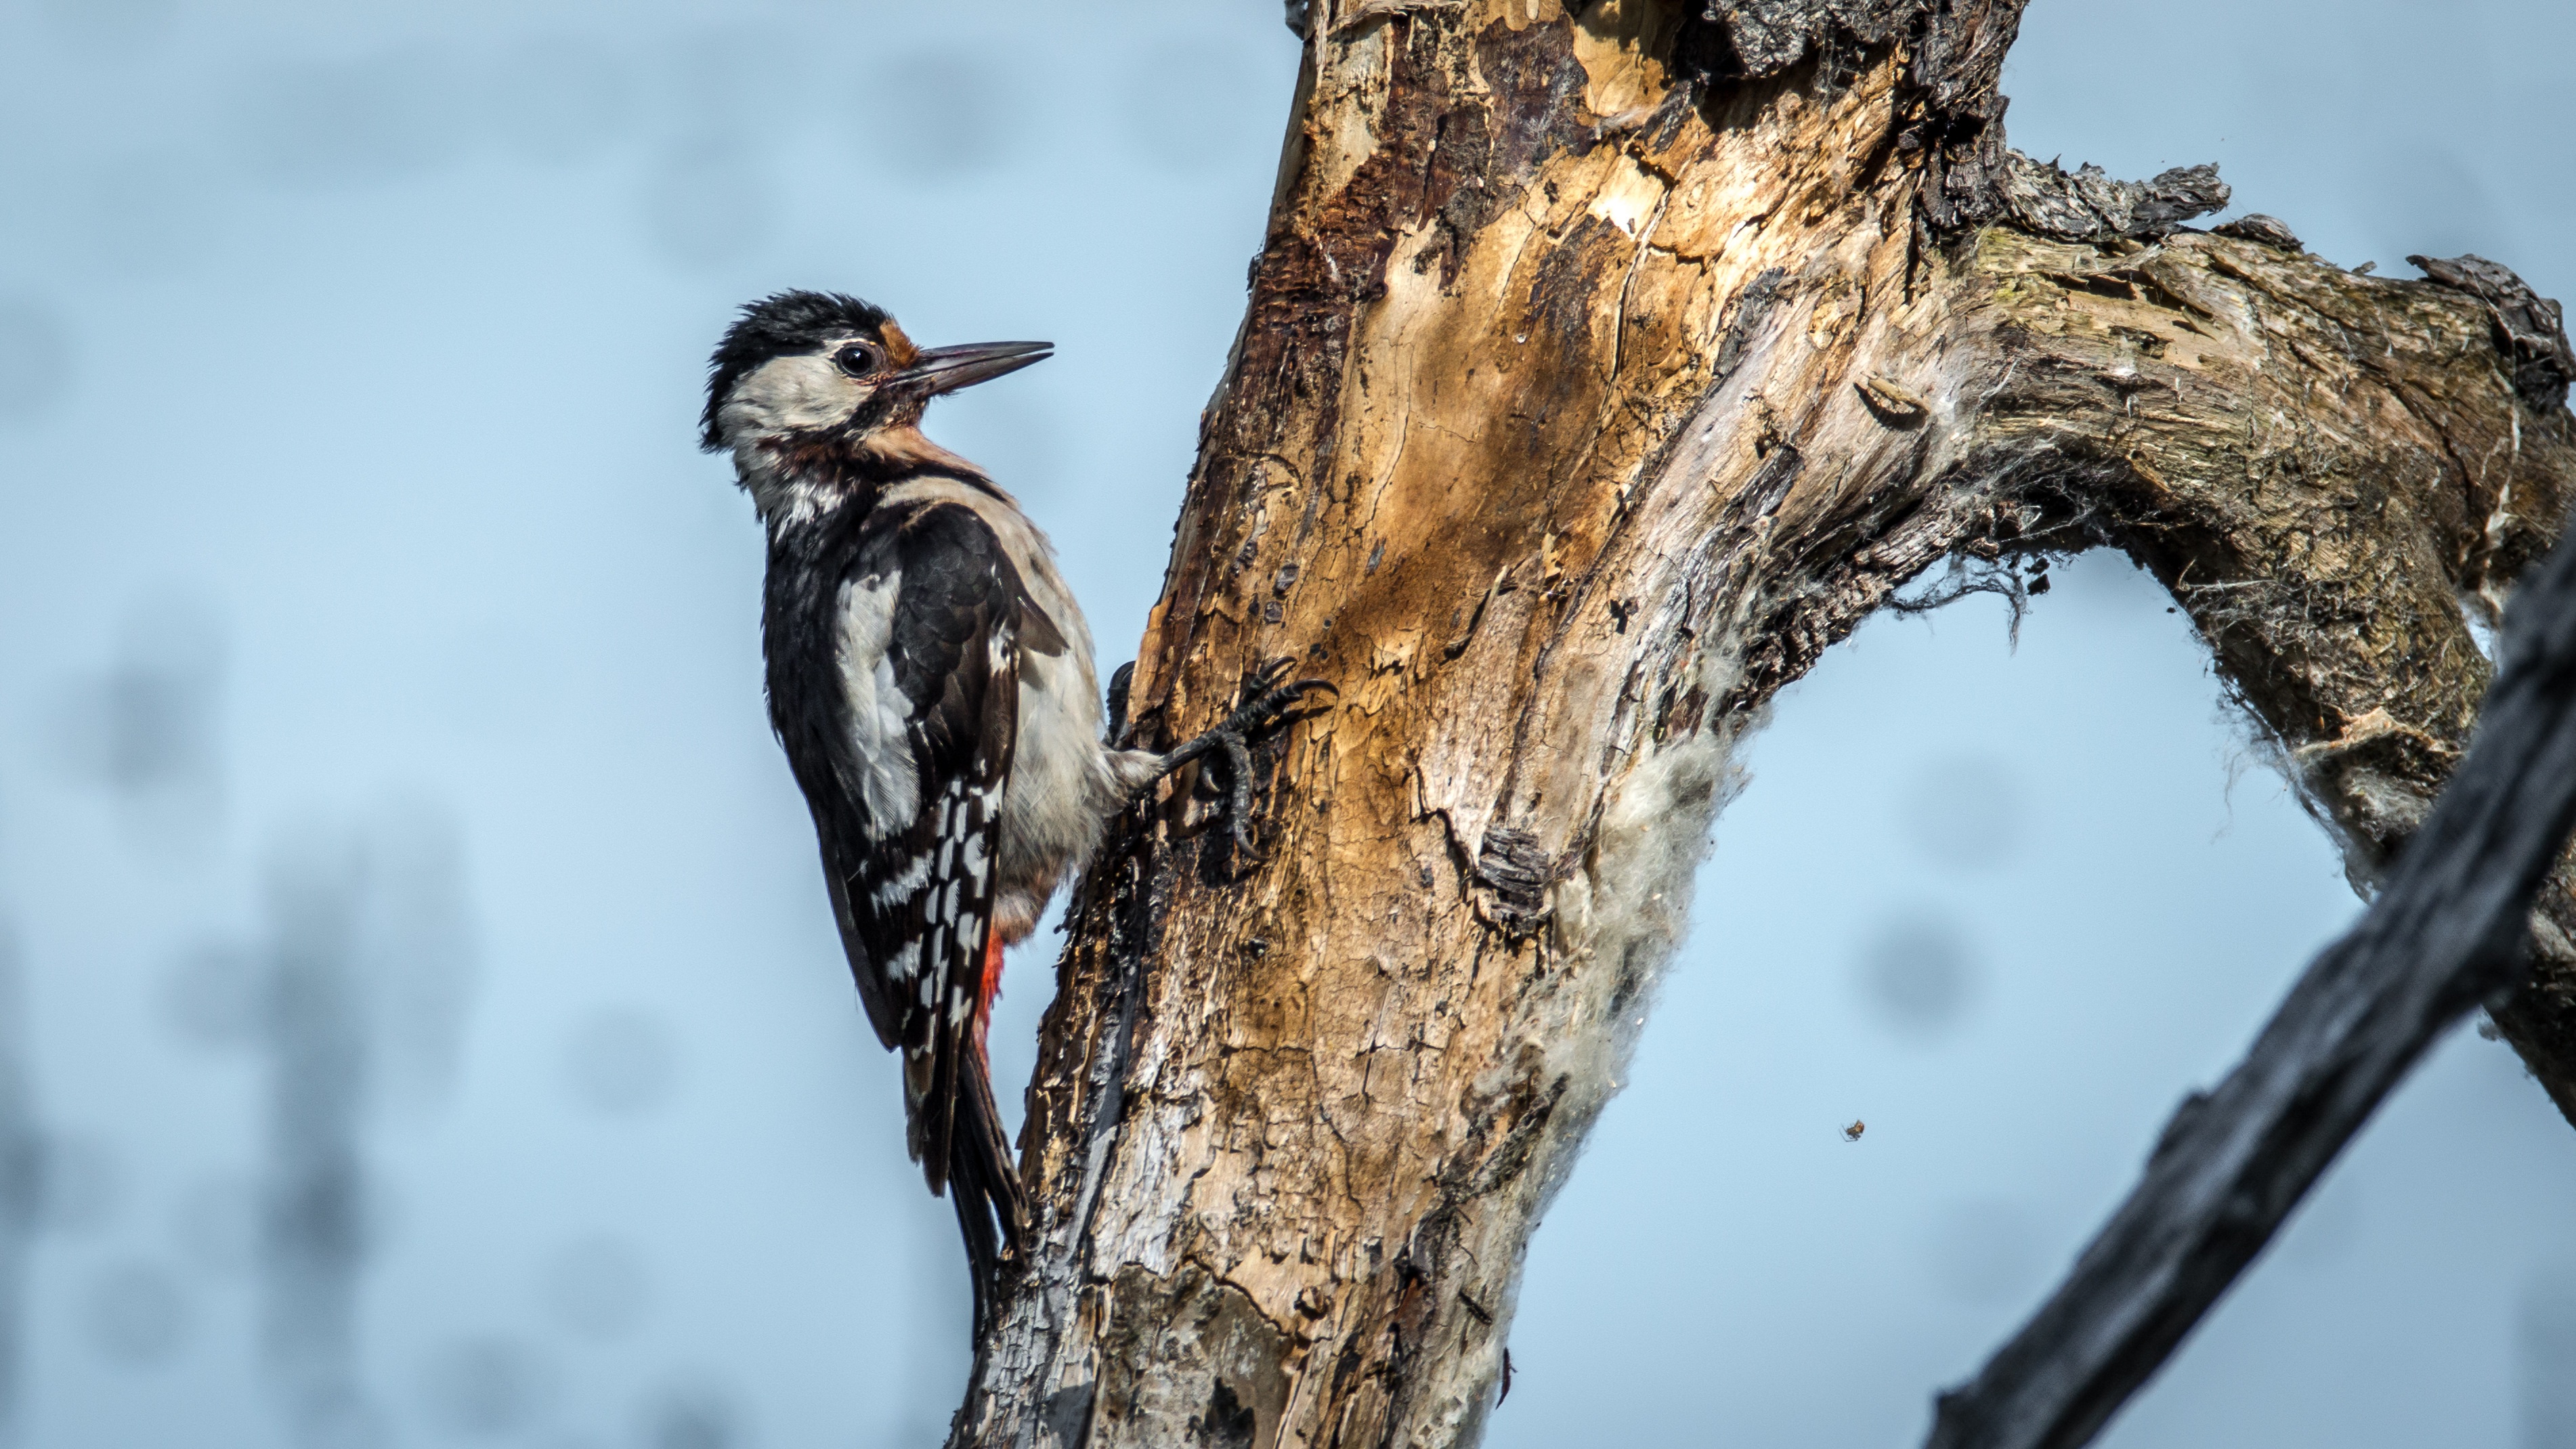
tree, nature, branch, winter, bird, wildlife, spring, beak, fauna, close up, ornithology, spotted, wings, vertebrate, woodpecker, great spotted woodpecker, piciformes